Soviet Union

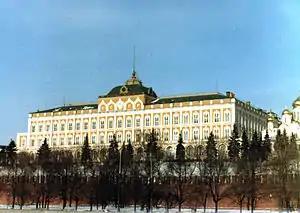
The Grand Kremlin Palace, the seat of the Supreme Soviet of the Soviet Union, 1982

At the top of the Communist Party was the Central Committee, elected at Party Congresses and Conferences. In turn, the Central Committee voted for a Politburo (called the Presidium between 1952 and 1966), Secretariat and the general secretary (First Secretary from 1953 to 1966), the "de facto" highest office in the Soviet Union. Depending on the degree of power consolidation, it was either the Politburo as a collective body or the General Secretary, who always was one of the Politburo members, that effectively led the party and the country (except for the period of the highly personalized authority of Stalin, exercised directly through his position in the Council of Ministers rather than the Politburo after 1941). They were not controlled by the general party membership, as the key principle of the party organization was democratic centralism, demanding strict subordination to higher bodies, and elections went uncontested, endorsing the candidates proposed from above.